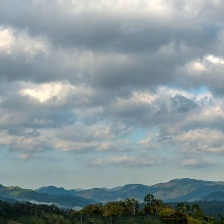
Cloud type: Stratus